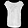
Label: Shirt